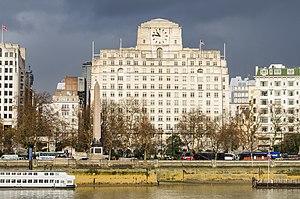
Shell Mex House se trouve au numéro 80 de The Strand à Londres. Le bâtiment actuel a été construit en 1930-1931 sur l’emplacement du Cecil Hotel et se tient entre le quartier d’Adelphi et l’Hôtel Savoy. De style Art déco, il a été conçu par la société d’architecture d'Ernest Joseph, Francis Milton Cashmore étant responsable de l’essentiel de l’ouvrage.